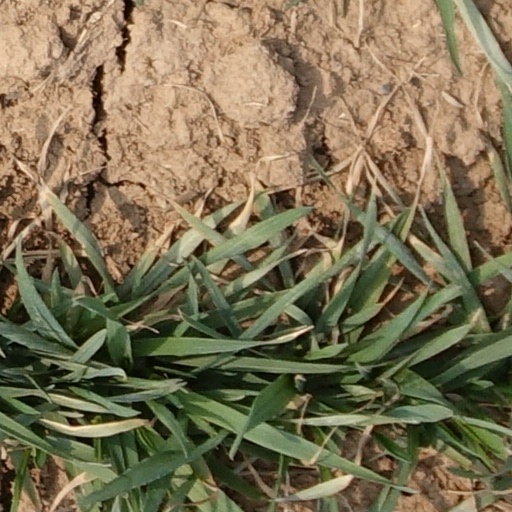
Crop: wheat